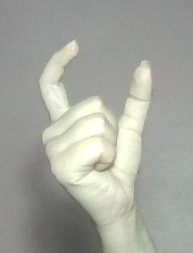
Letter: nun